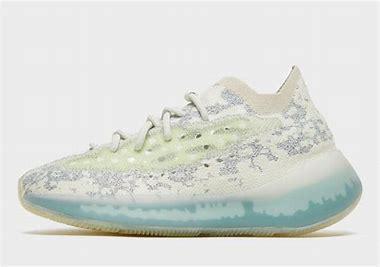
Brand: Adidas
Model: Yeezy Boost 380